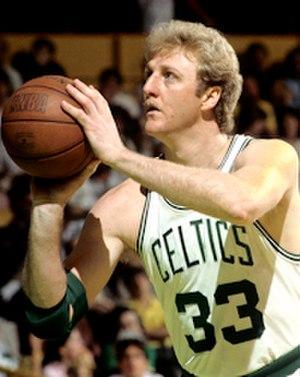
Larry Joe Bird, parfois surnommé « Larry Legend » ou « Gold Hand », est un joueur, entraîneur et dirigeant américain de basket-ball né le 7 décembre 1956 à West Baden Springs, dans l'Indiana.
La National Basketball Association est la principale ligue de basket-ball nord-américaine créée en 1946 sous le nom de BAA.
Les Celtics de Boston est une franchise de basket-ball de la NBA basée à Boston dans l'État du Massachusetts aux États-Unis. Fondé le 6 juin 1946, le club évolue trois saisons dans la Basketball Association of America qui devient en 1949 la National Basketball Association. Les Celtics de Boston sont la plus ancienne franchise de NBA, qui de plus n'a changé ni de nom, ni de localisation depuis sa création.
Leonard Bias, dit Len Bias, né le 18 novembre 1963 à Landover dans le Maryland et mort le 19 juin 1986 à Riverdale Park dans le même État, est un joueur professionnel américain de basket-ball.